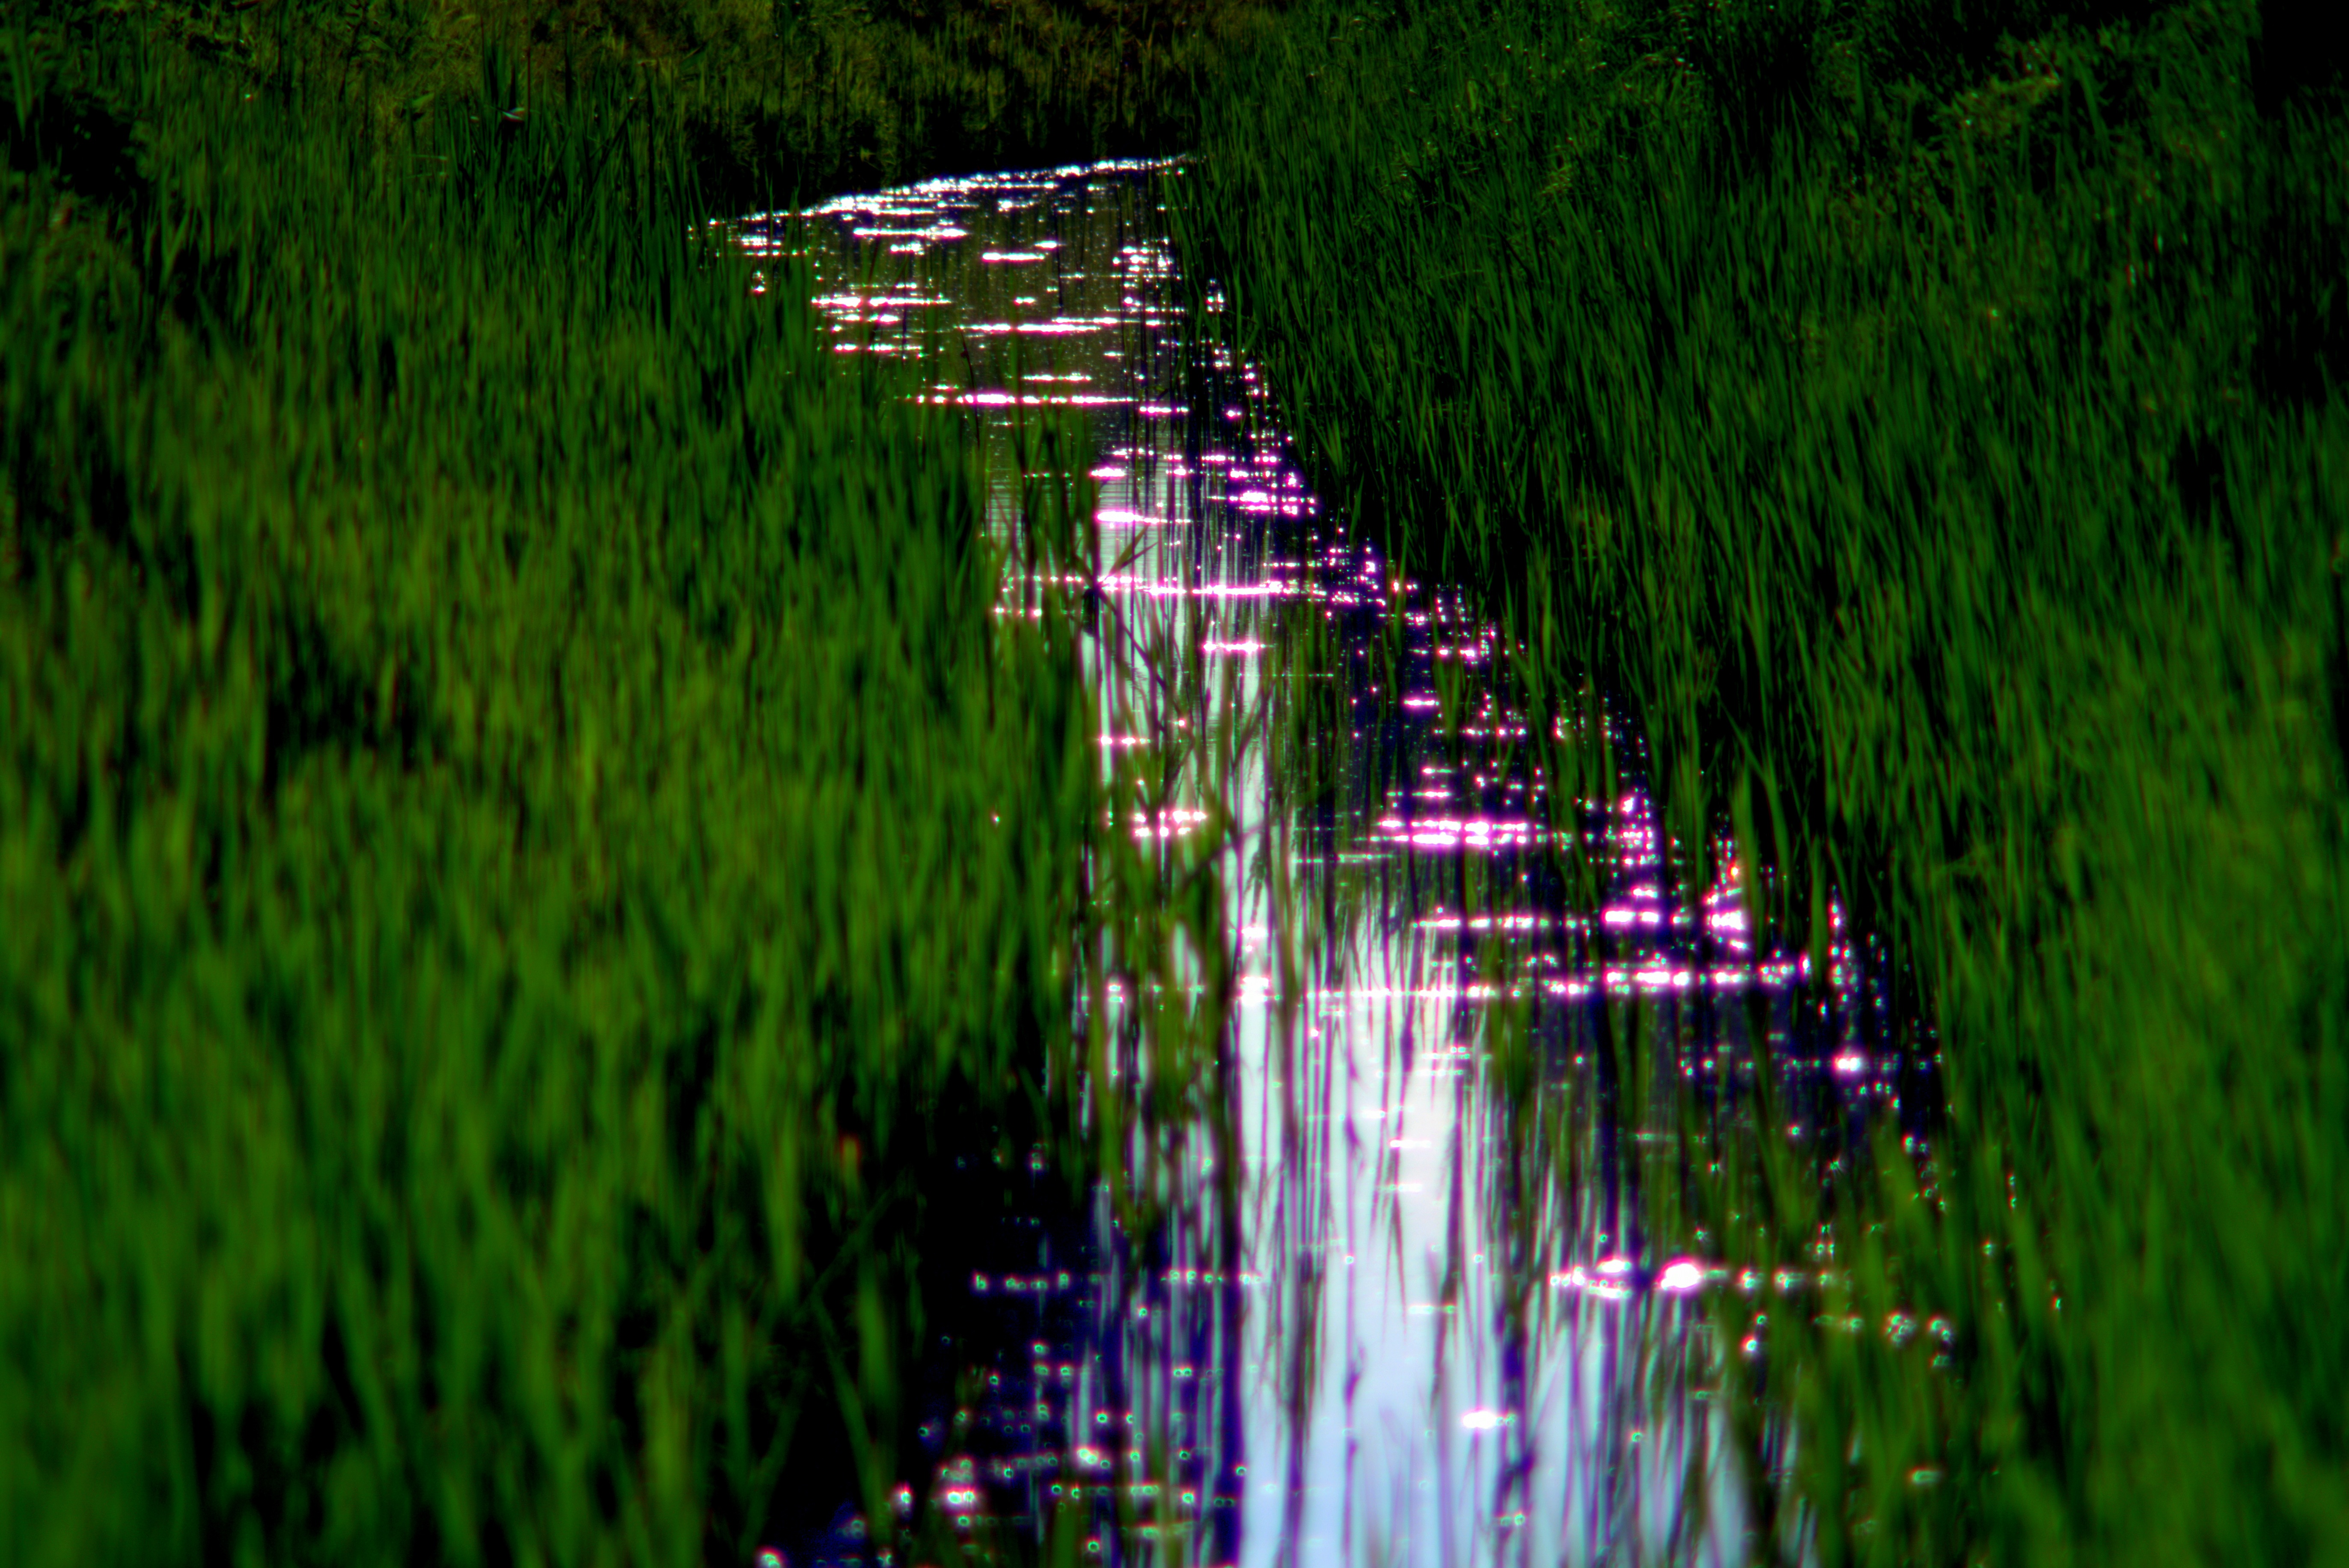
landscape, tree, water, nature, grass, light, plant, lawn, meadow, sunlight, leaf, flower, river, overgrown, pond, stream, brook, green, reflection, scenery, tourism, torrent, water feature, ditch, the brook, natural environment, grass family